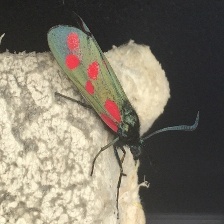
Species: SIXSPOT BURNET MOTH